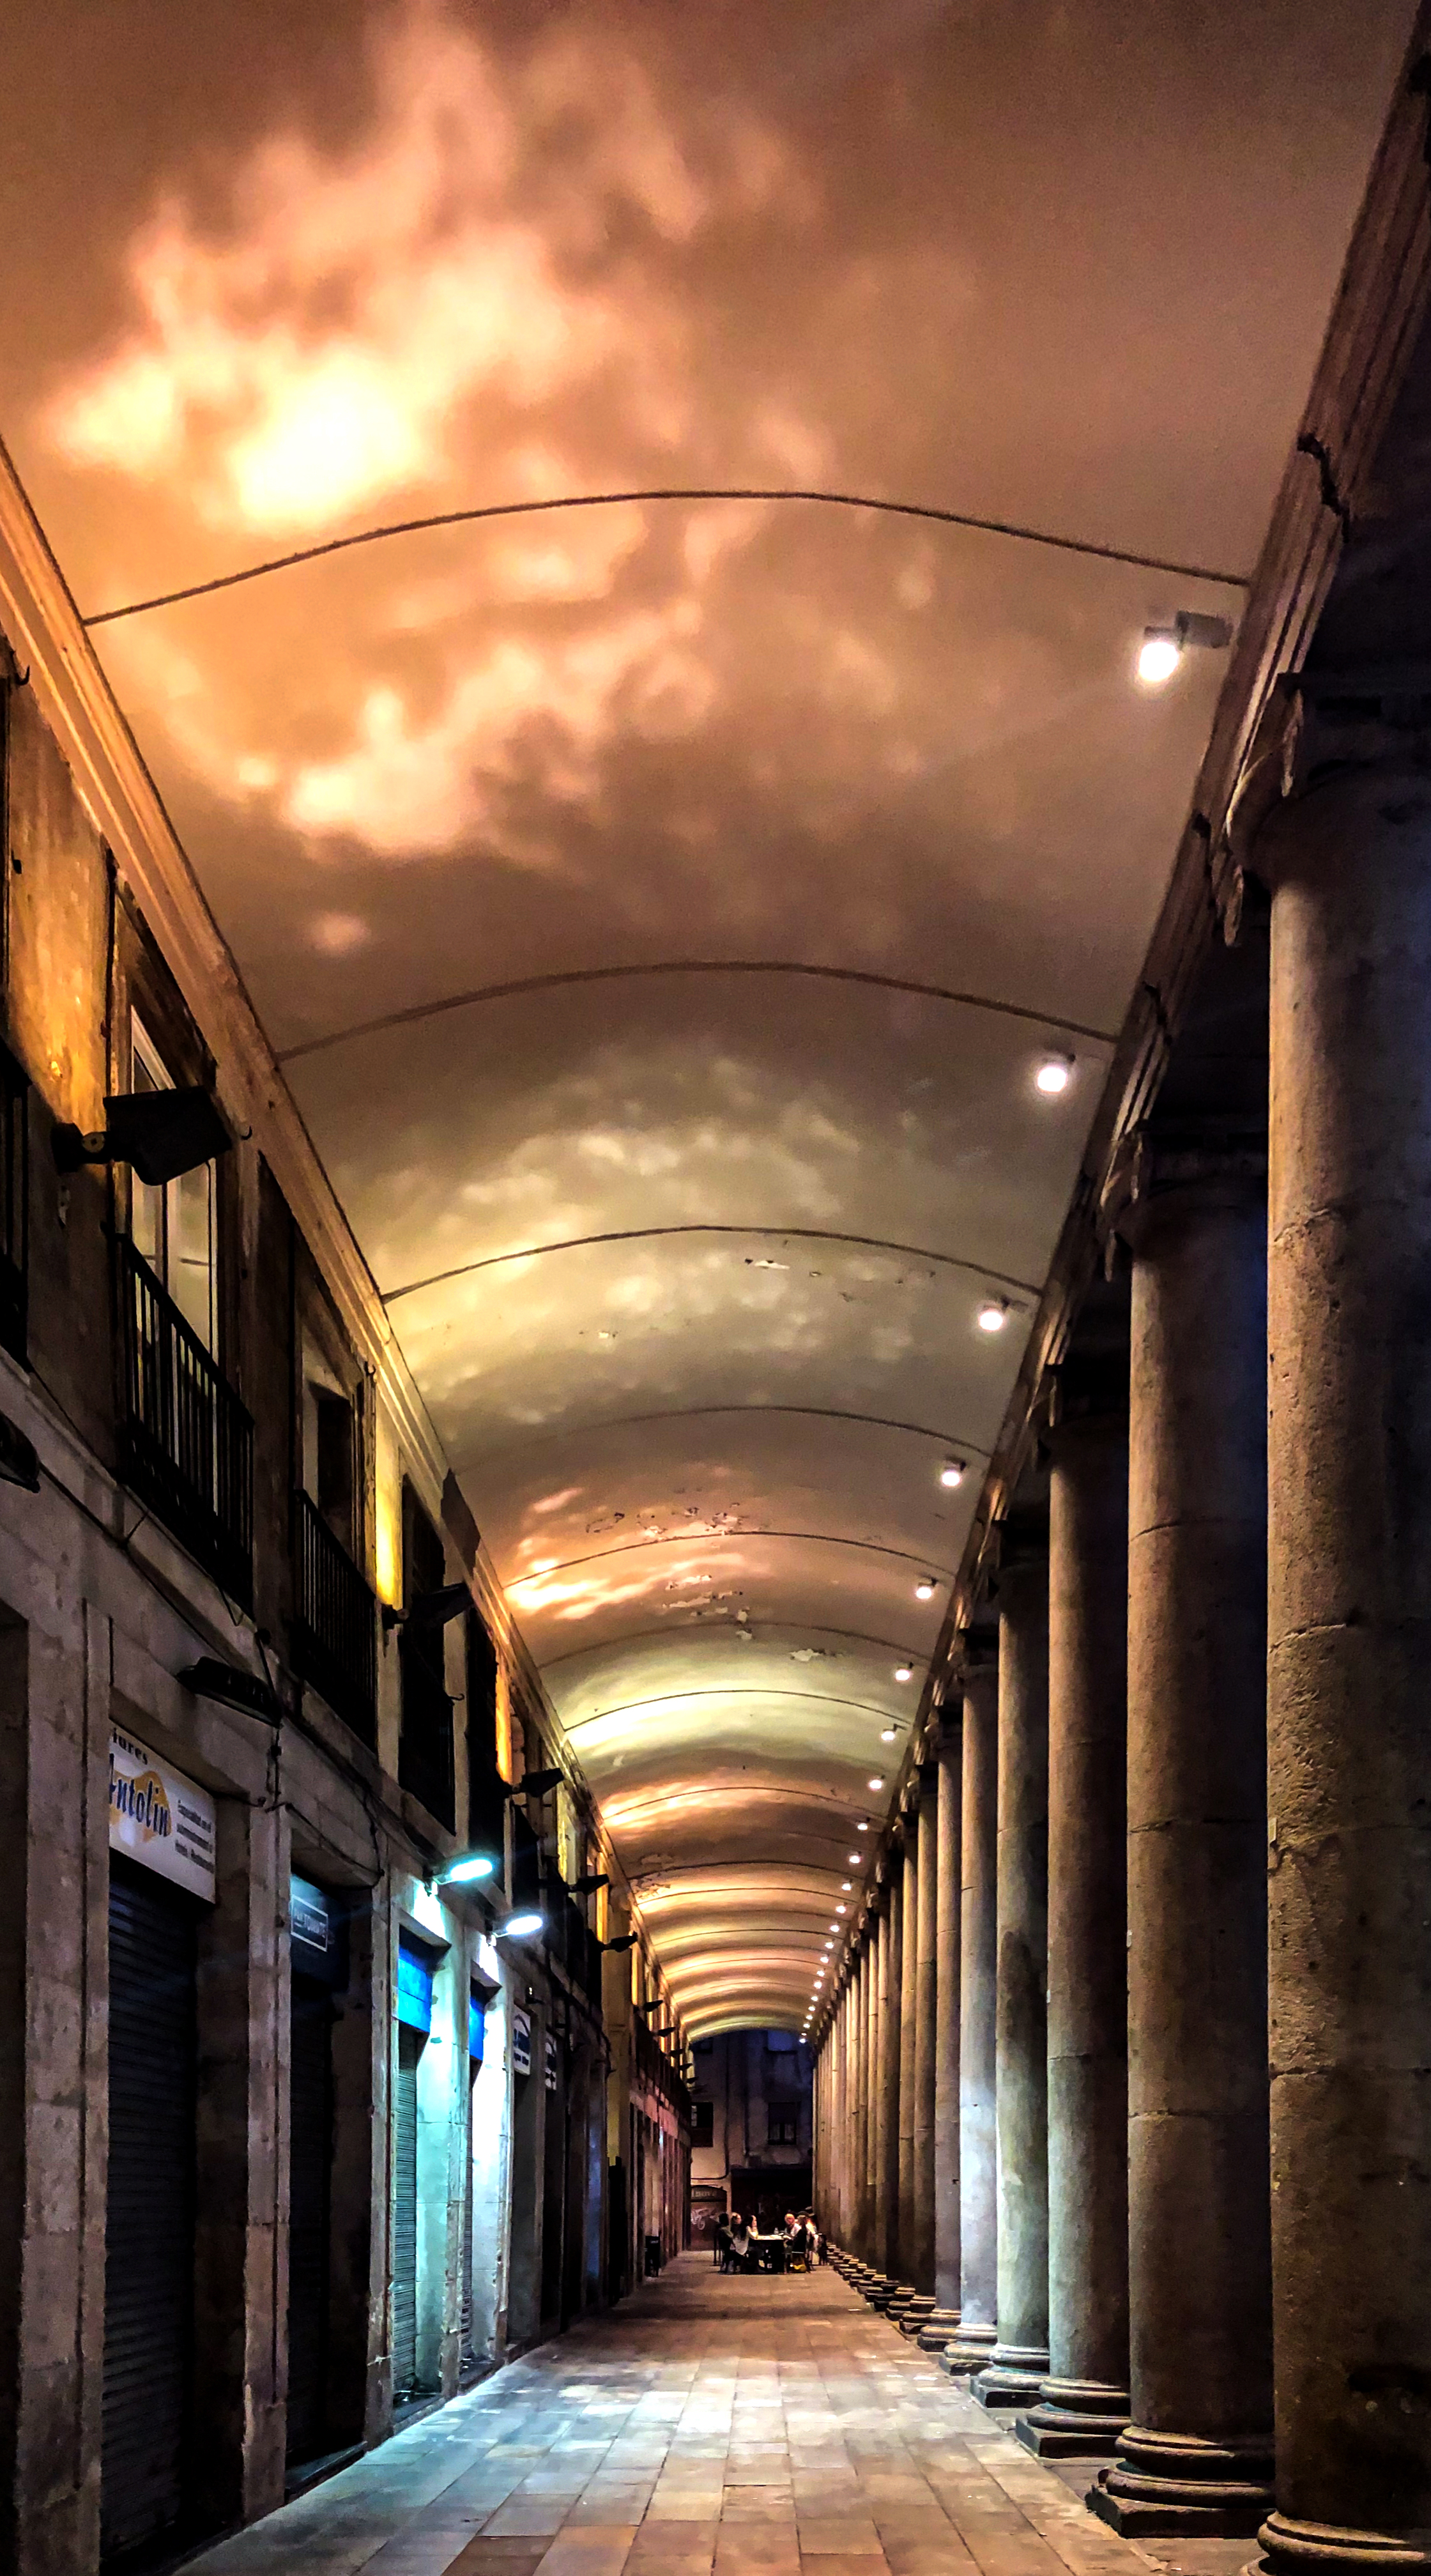
porch, boqueria, night, cloud, light, infrastructure, sky, lighting, architecture, electricity, line, building, symmetry, Tints and shades, metropolitan area, city, road, ceiling, art, arch, darkness, light fixture, metal, wood, street, evening, public transport, walkway, arcade, road surface, transport, beam, mixed use, shadow, concrete, tourist attraction, daylighting